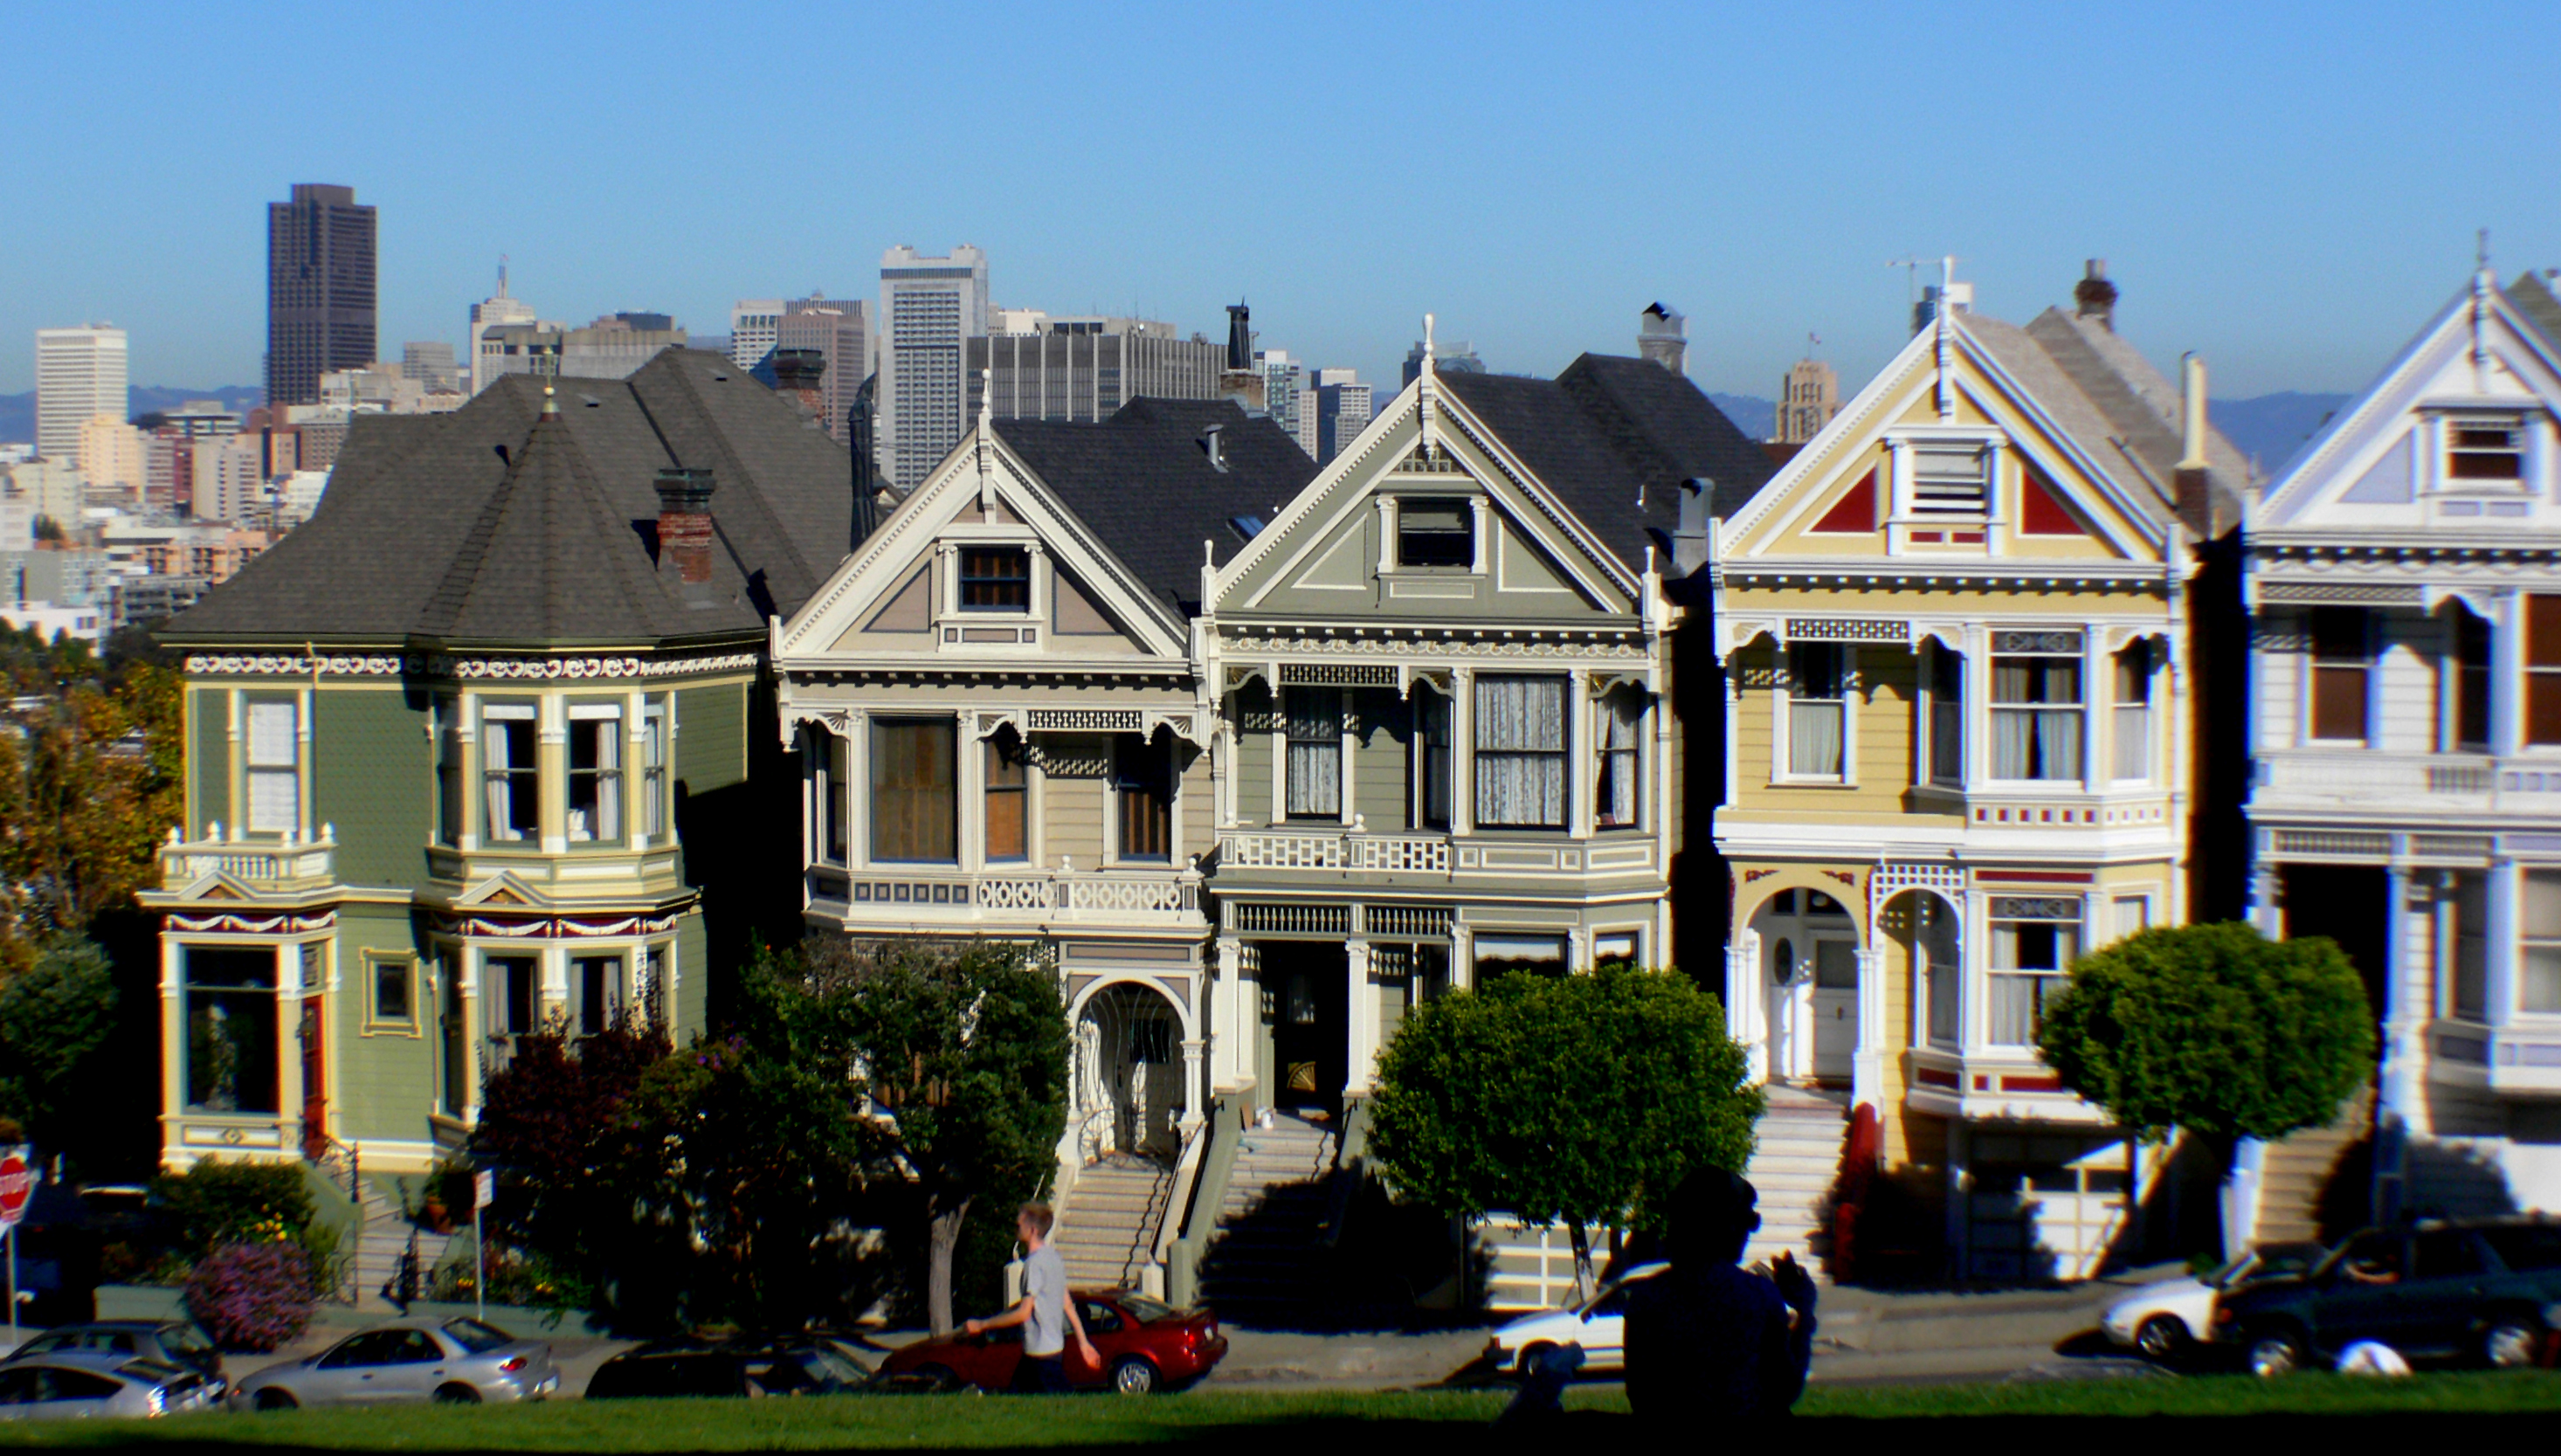
mansion, house, town, building, palace, home, suburb, tourism, publicdomain, sanfrancisco, houses, estate, paintedladies, almosquare, victorian, neighbourhood, residential area, publicdomaindedicationcc0